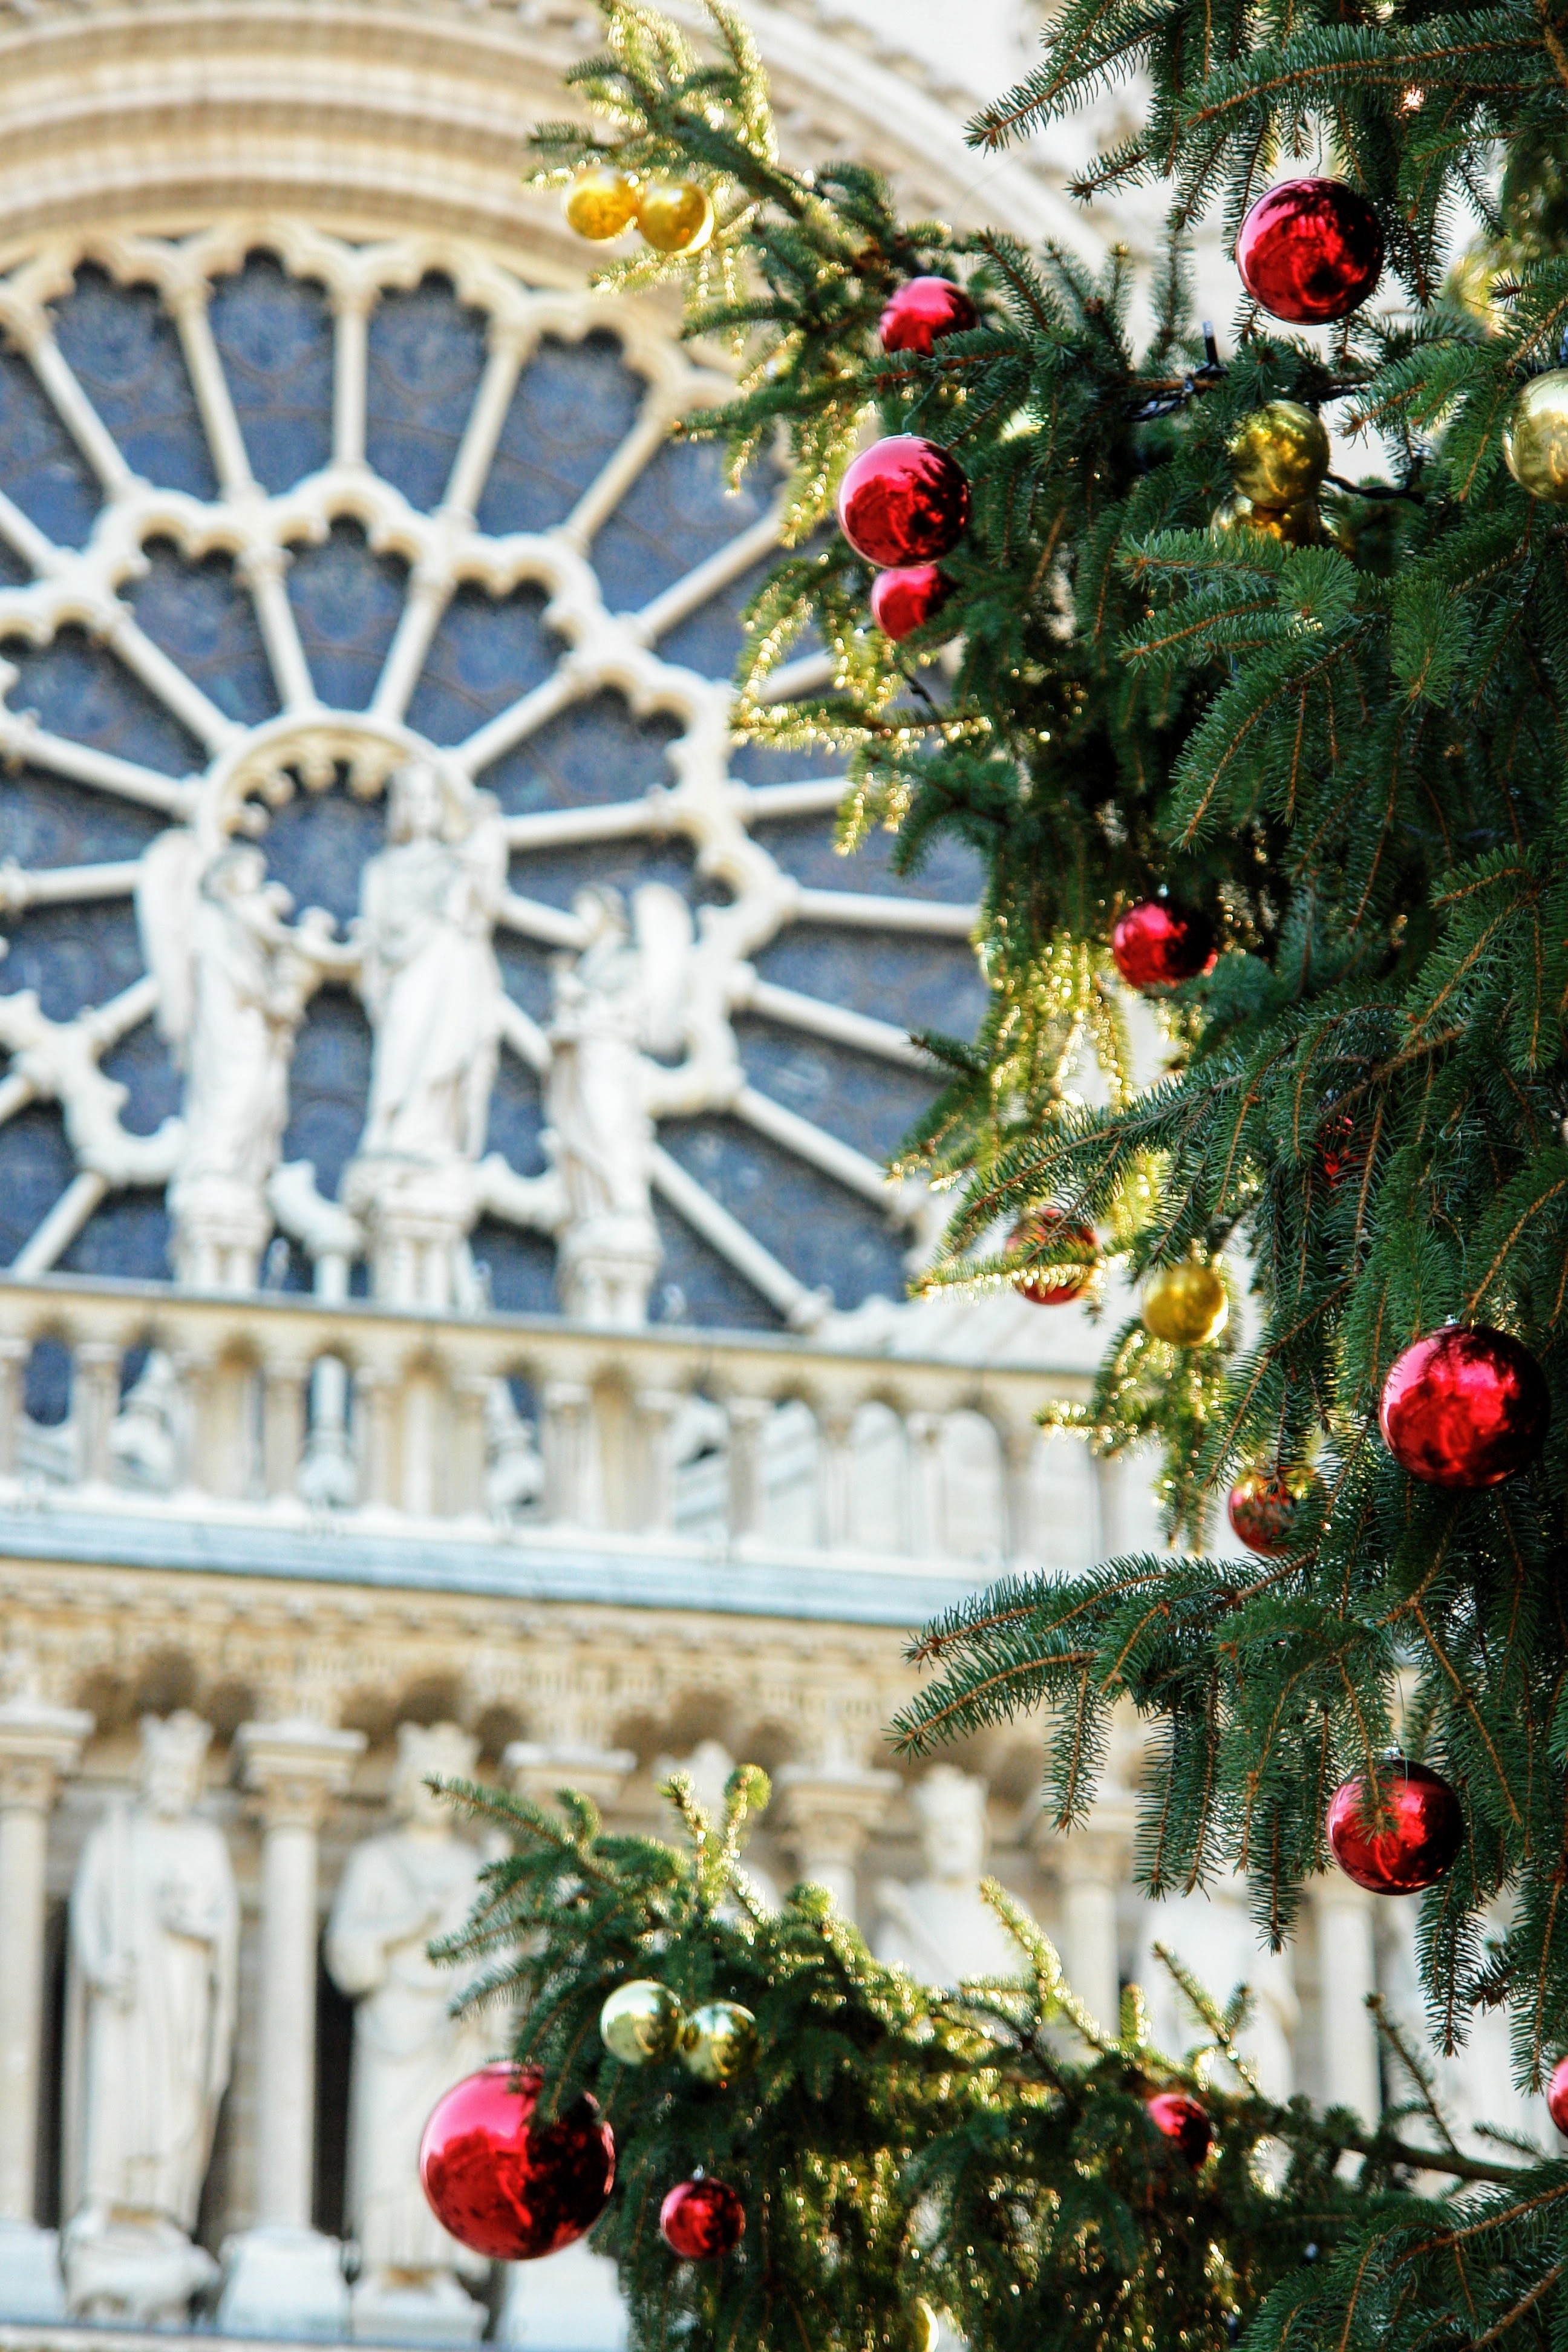
tree, branch, flower, paris, france, church, christmas, christmas tree, christmas decoration, detail, balls, floristry, west rose